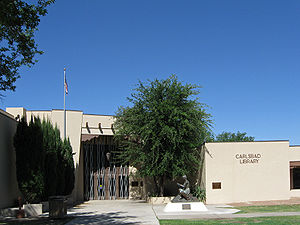
Carlsbad
Carlsbads folkebibliotek (2009).
Carlsbad er en by i den sydøstlige del af den amerikanske delstat New Mexico med et areal af 73,6 km² og en befolkning som løber op på ca 26.100 indbyggere. Carlsbad er administrativ hovedstad i Eddy County.